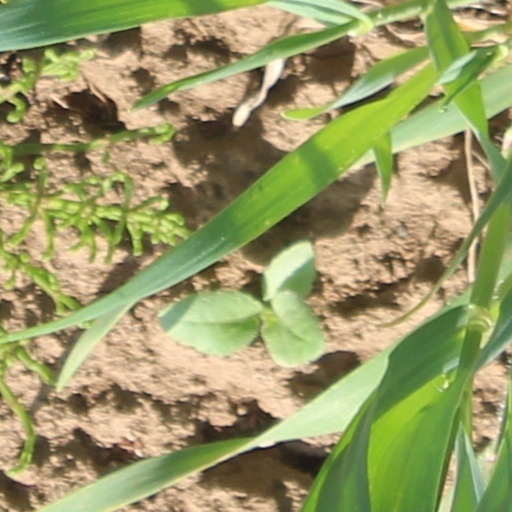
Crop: wheat